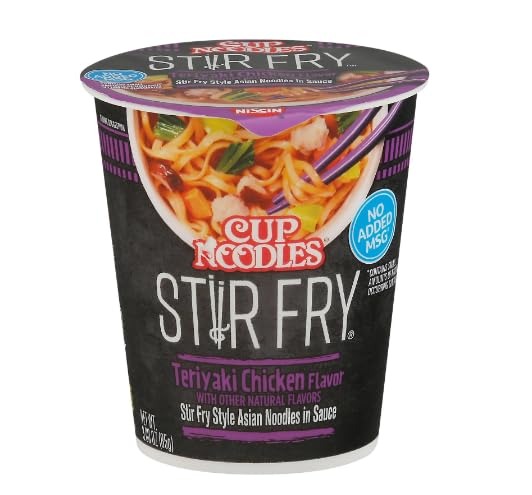
Item Name: Nissin Asian Noodles in Sauce, Teriyaki Chicken Flavor, Stir Fry (6-Pack)
Value: 6.0
Unit: Count

Price: 5.75